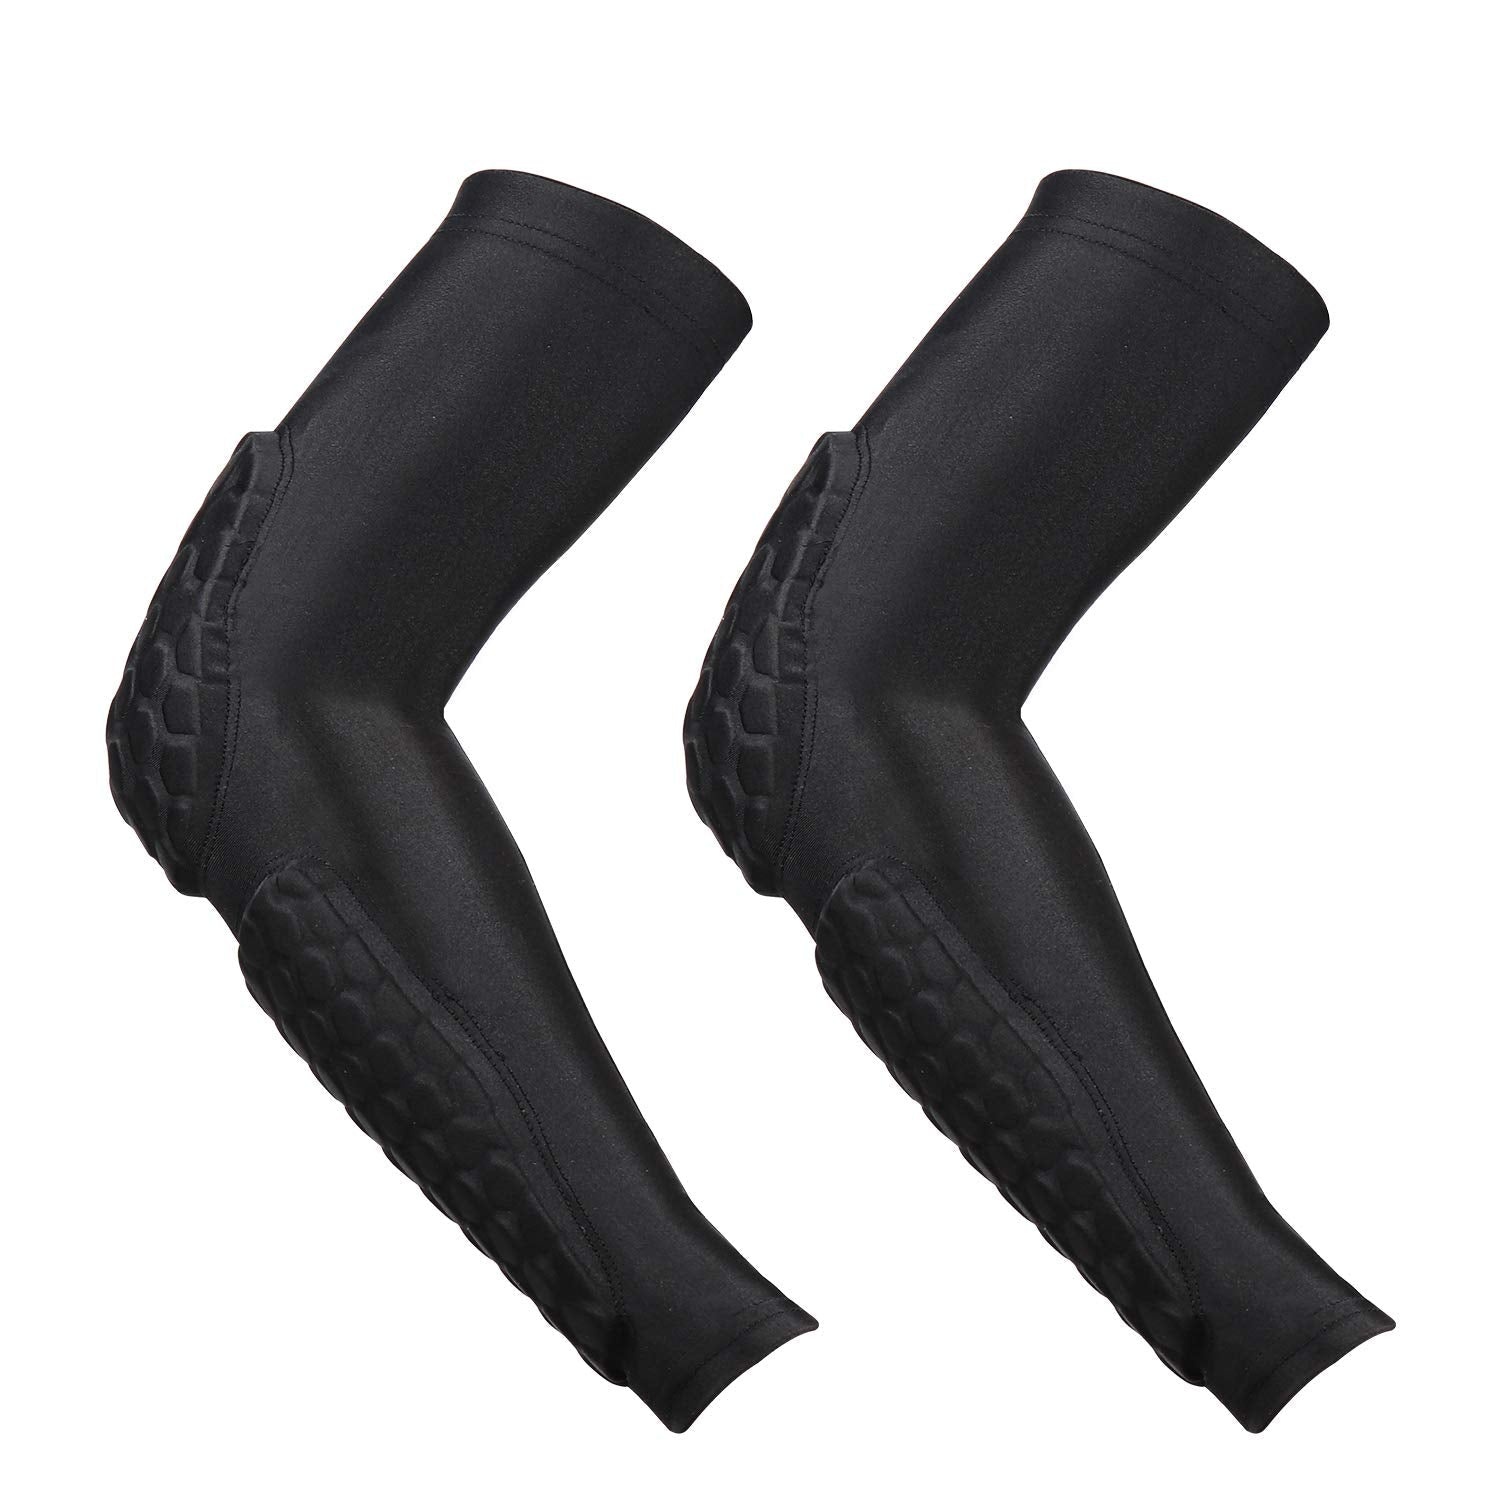
GUOZI Arm Elbow Sleeves, [2 Pack] Honeycomb Crashproof Arm Elbow Pads, Basketball Shooting Sleeve for Sports Basketball etc. Medium
GUOZI Arm Elbow Sleeves, [2 Pack] Honeycomb Crashproof Arm Elbow Pads, Basketball Shooting Sleeve for Sports Basketball etc. Description 10mm thickened EVA Pads One Sleeve included elbow padded and forearm padded. Double Protect your or your kids’ skin when you sport impact damage or joint damage recovery. Fine Routing Fine stitching greatly extends the use time of the arm sleeves, and fit your arm perfectly Anti-slip Strip To prevents slipping down, make you more confidently enjoy those sports activities and keeping your peak performance anytime. Breathable and Moisture Wicking The breathable elastic is going to keep you cool, will fit tightly, and help to wick away sweat during strenuous exercise. Read more Washing Instructions Do not Machine Washable！ It is recommended to wash by hand and dry naturally. GUOZI [2 Pack] Honeycomb Crashproof Arm Elbow Sleeves [Size Chart] ✔ S : suitable for the Arm circumference 8-9 inches ✔ M : suitable for the Arm circumference 9-11 inches ✔ L : suitable for the Arm circumference 10.5-11.5 inches ✔ XL : suitable for the Arm circumference 11-12 inches ✔ XXL : suitable for the Arm circumference 11.5-13 inches Read more Over The Door Hook Hanger Waterproof Drawstring Backpack 30 Liter Collapsible Storage Bin Foldable Woven Storage Basket [2 Pack] Collapsible Storage Basket Material Metal Nylon BPA FREE Woven Felt Use for Towel, Hat, Coat, Clothes, Bag,etc. For Travel, Sports, Gym, Yoga,Training etc. for Keepsake Toy Photos Office Nursery Wardrobe Bookshelf etc. for Keepsake Toy Photos Office Nursery Wardrobe Bookshelf etc. for Keepsake Toy Photos Office Nursery Wardrobe Bookshelf etc. Features: Polyester/Spandex fabric Imported Hand Wash High Quality Elastin Fabric The arm compression can remain in place, and provide optimal compression to help ensure blood flow and proper circulation during exercise. The breathable elastic is going to keep you cool, will fit tightly, and help to wick away sweat during strenuous exercise. Protection Upgrade 10mm thickened EVA pads, One Sleeve included elbow padded and forearm padded, The same cost, more protection. Protect the elbow and forearm area when you sport impact damage or joint damage recovery. Safe and soft for you or your kids skin. Anti-slip Strip Silicone strip, Prevents slipping down, Environmentally material prevent allergies. Support for activities requiring strenuous arm movement, For example, Football, Handball, Soccer, Tennis, Baseball, Crossfit, Basketball, Weightlifting, Powerlifting or Volleyball, etc. More confidently enjoy these activities and keeping your peak performance anytime. Available in Five Sizes Most elbow pads are the wrong size making them bulky uncomfortable and constantly slipping. This is due in large part to most brands using only 1 size pad for all adult and child sleeves. GUOZI has designed different sized pads so that regardless of the size your padded elbow sleeves will be a perfect fit. Available in sizes for youth boys and girls, and adult men and women. Washing Instructions Due to material problems, the arm sleeve is not machine washable that will damage the foam pad inside. It is recommended to wash by hand and dry naturally. If you have any questions, please contact us.
Brand: AusPower Australia
Category: Sporting Goods > Athletics > Volleyball > Volleyball Protective Gear